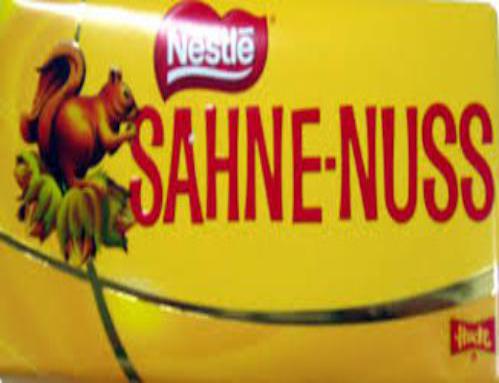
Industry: Food